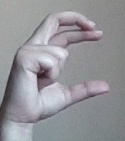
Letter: thal